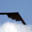
Label: airplane